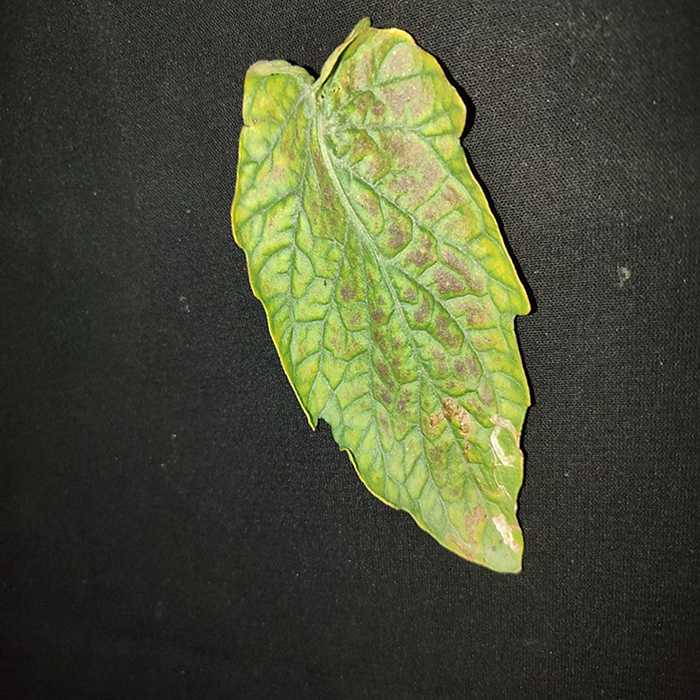
Plant: Tomato
Label: Tomato spotted wilt